The Land Beyond the Law

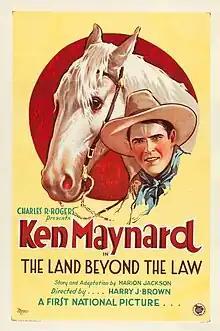
Theatrical release poster

The Land Beyond the Law is a 1927 American silent Western film directed by Harry Joe Brown and written by Marion Jackson. The film stars Ken Maynard, Dorothy Dwan, Tom Santschi, Noah Young, Gibson Gowland, and Billy Butts. The film was released on June 5, 1927, by First National Pictures.